Pont du Bonhomme

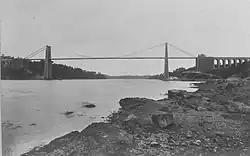
Pont du Bonhomme during its early years.

The Pont du Bonhomme is located in the Lorient region of France. It links the cities of Kervignac and Lanester across the Blavet river, replacing a ferry that had been in use since the 17th century. Its location at the entrance to the valley was chosen to allow sailing boats to continue providing services to the upstream commune of Hennebont.